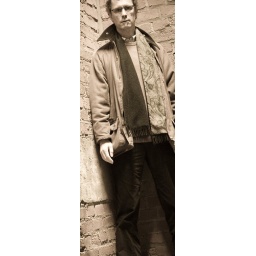
365 - 004(alt) - again in the office, cornerd by the big office dog